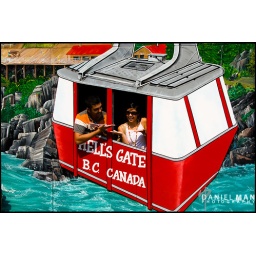
dingalingalingaling.. turn the door handle, screw the light bulb, run around the tree in the fields while singing.